Frederick Selous

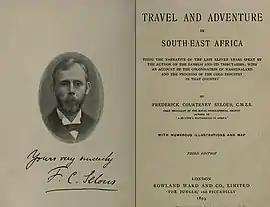
Frontpage of 1st edition Travel And Adventure In South-East Africa, 1893, with Selous portrait and autograph.

He excelled in cricket, rugby, cycling, swimming, and tennis. He loved the outdoors, developing a rugged and robust physique by trekking, packing, marching, and hunting. He was also an accomplished rider, and he waged war and hunted much on horses. To the African locals, he was the "best white runner" (in the endurance aspect, similar as to native bushmen's concept).